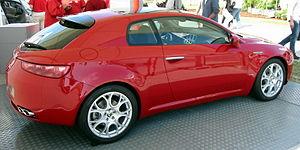
L'Alfa Romeo Spider est un cabriolet sportif de la marque automobile italienne Alfa Romeo aux lignes racées. C'est la version cabriolet de l'Alfa Romeo Brera. Contrairement au coupé dessiné par Giugiaro, le Spider a été dessiné et assemblé par Pininfarina. Le Spider possède une capote en alpaga automatique qui s'ouvre en 25 secondes et bénéficie d'un volume de coffre restant inchangé capote ouverte comme fermée. Le Spider existe en diesel avec le 2,4 jtd et en essence avec 3 motorisations le 2,2 jts et V6 jts uniquement en Q4 et le dernier née 1750 tbi.